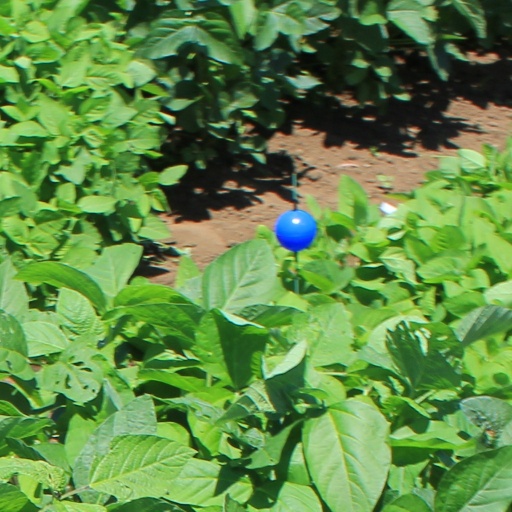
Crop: soybean